Disneyland

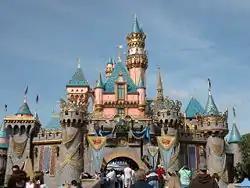
The "Happiest Homecoming on Earth" celebrated the 50th anniversary of the theme park. Sleeping Beauty Castle was altered for the occasion.

The "Happiest Homecoming on Earth" was an eighteen-month-long celebration (held through 2005 and 2006) of the fiftieth anniversary of Disneyland Park, also celebrating Disneyland's milestone throughout Disney parks worldwide. In 2004, the park underwent major renovations in preparation, restoring many attractions, notably Space Mountain, Jungle Cruise, the Haunted Mansion, Pirates of the Caribbean, and Walt Disney's Enchanted Tiki Room. Attractions that had been in the park on opening day had one ride vehicle painted gold, and the park was decorated with fifty Golden Mickey Ears. The celebration started on May 5, 2005, and ended on September 30, 2006, and was followed by the "Year of a Million Dreams" celebration, lasting twenty-seven months and ending on December 31, 2008.